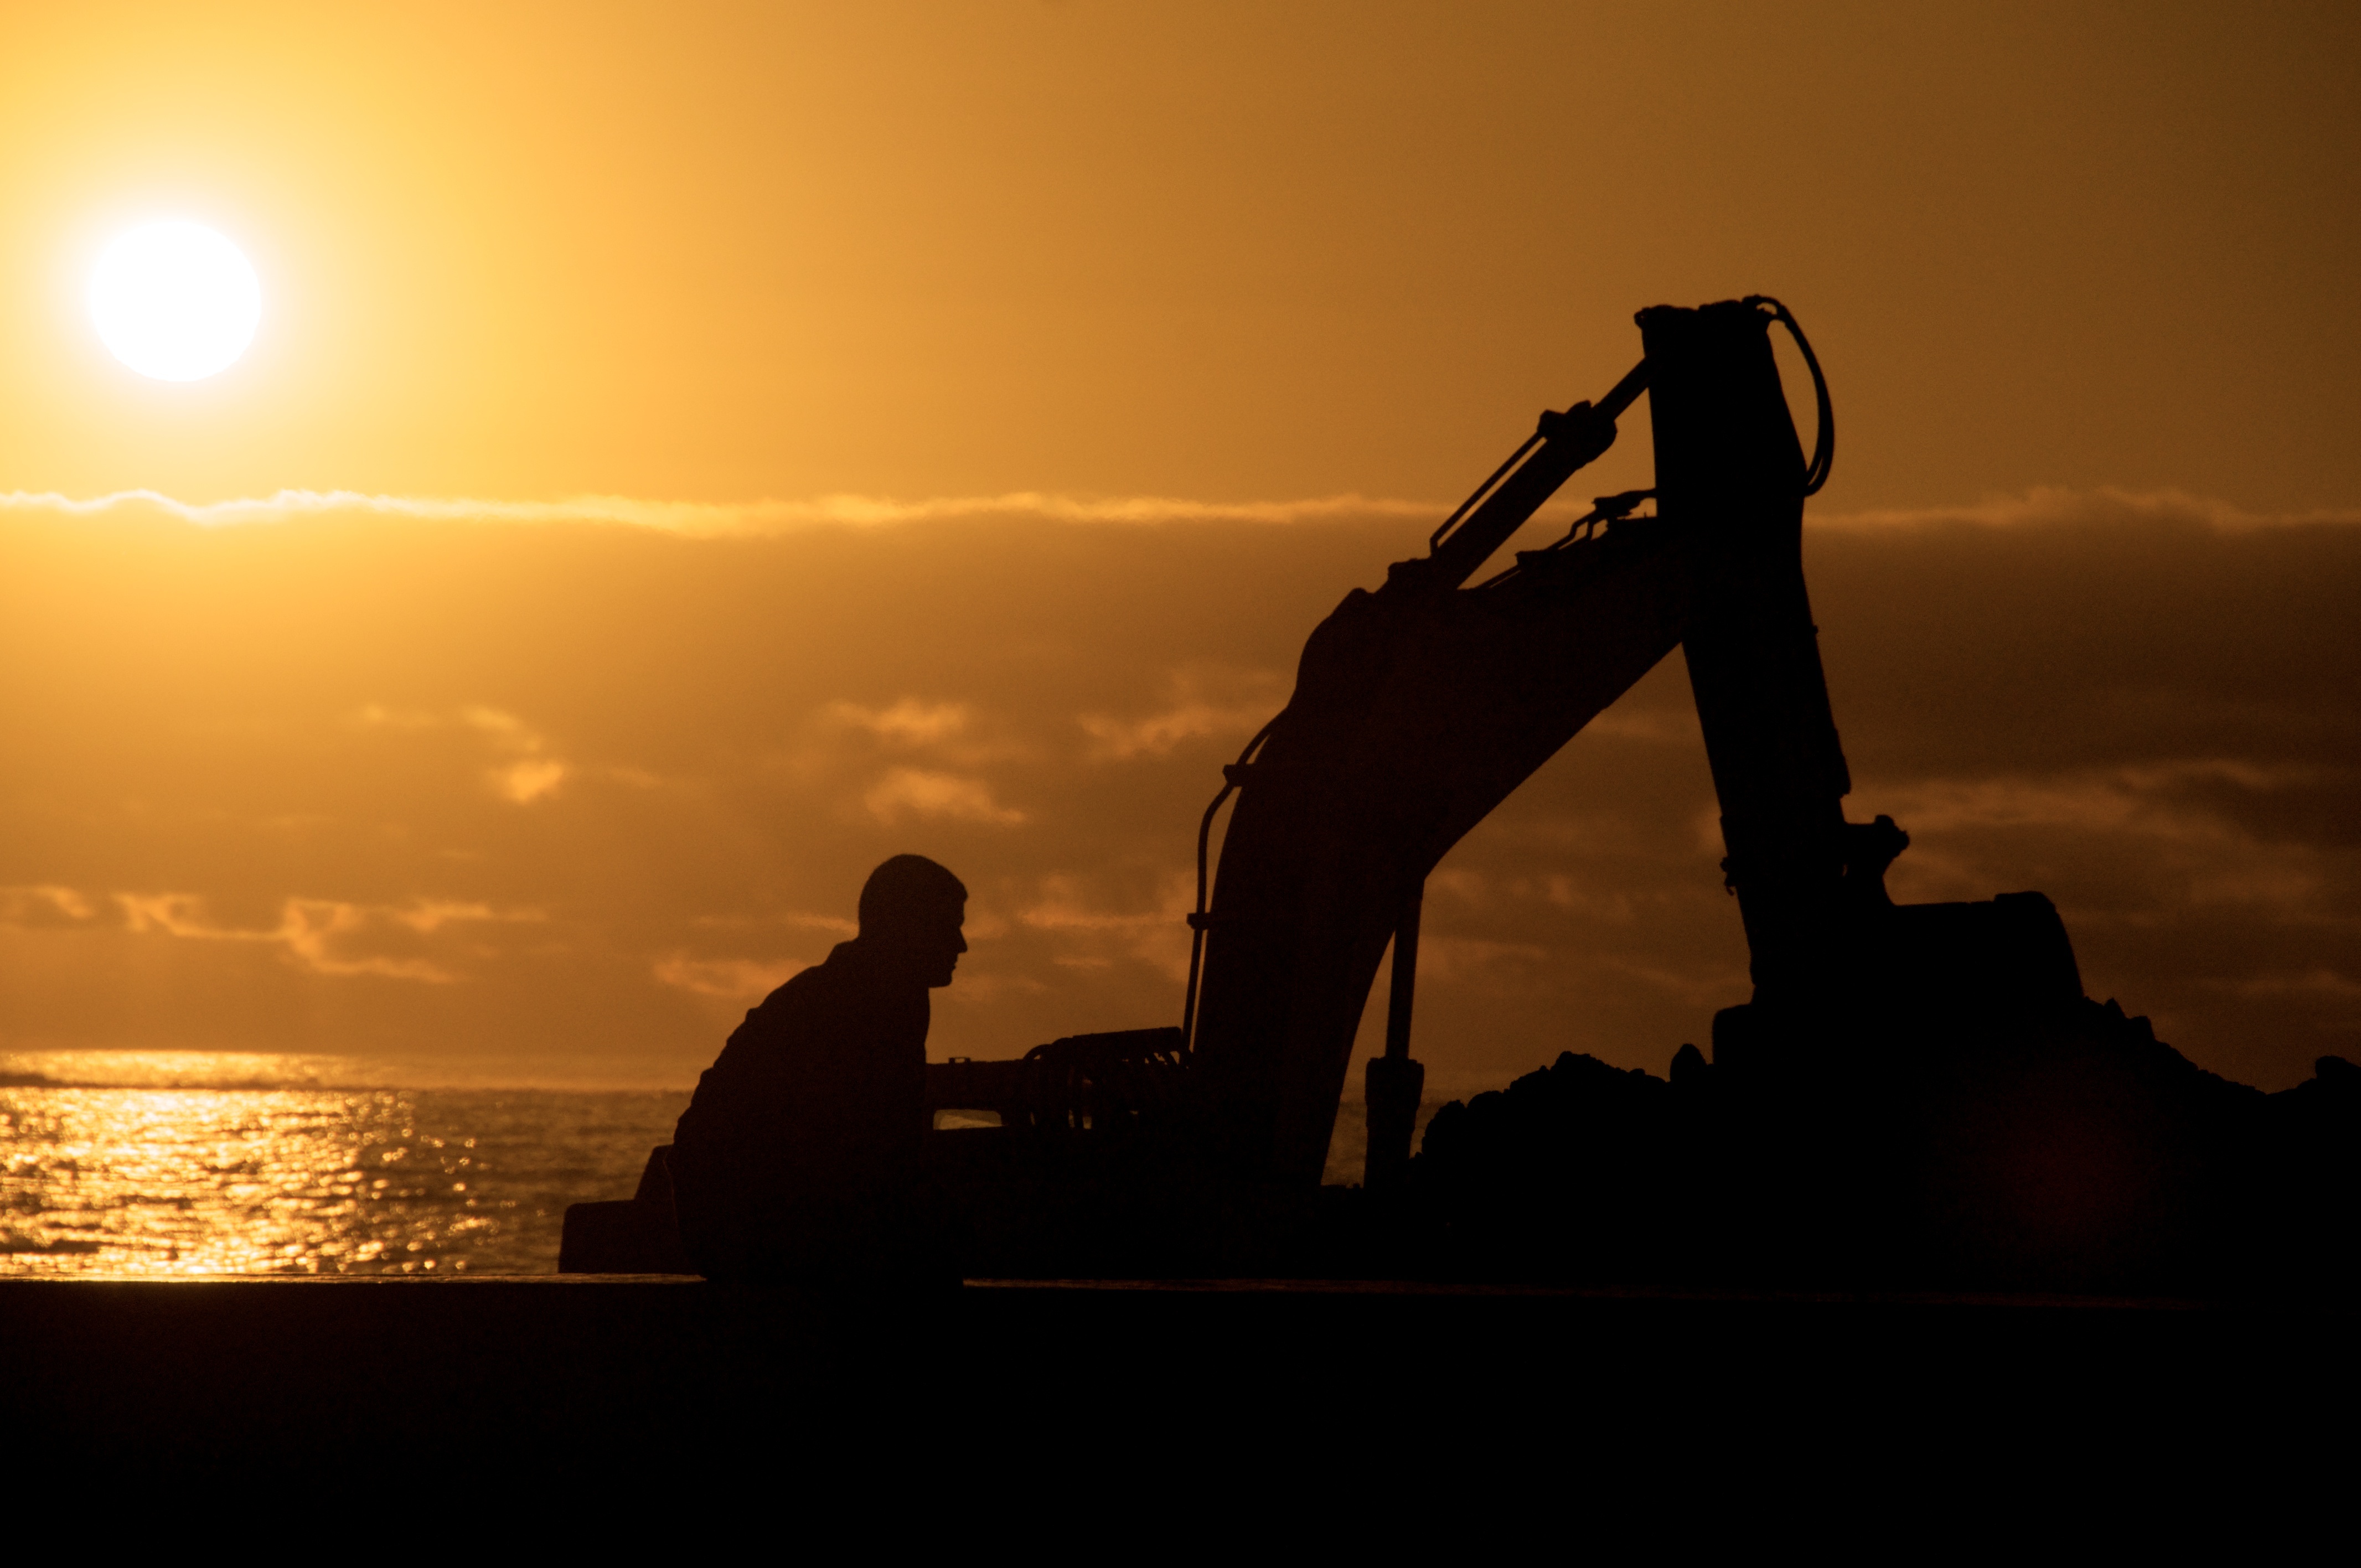
sea, ocean, horizon, silhouette, light, sun, sunrise, sunset, sunlight, morning, dawn, dusk, evening, reflection